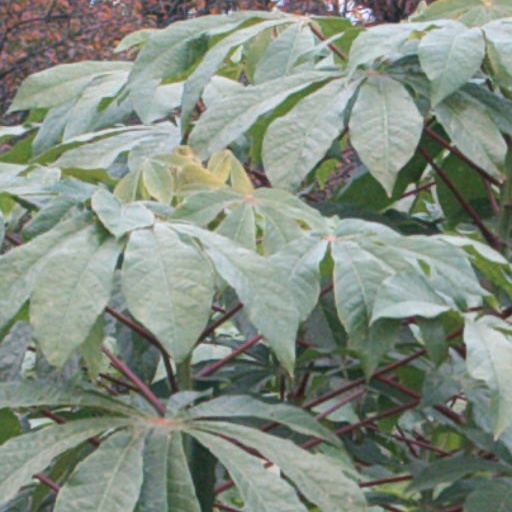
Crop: cassava